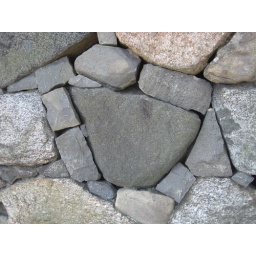
Filler stones in rock wall, Nagoya Castle, Japan, July 2010